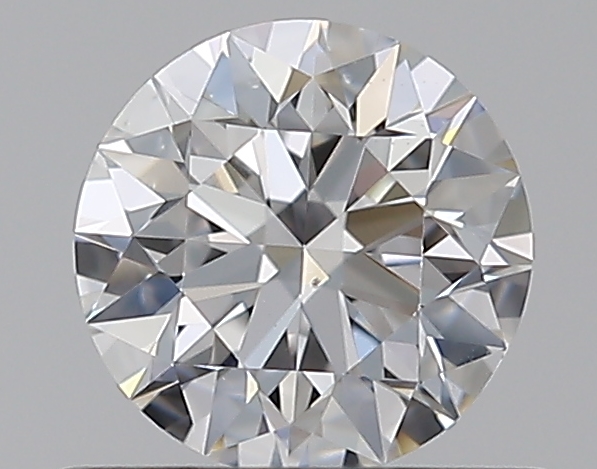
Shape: round
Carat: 0.52
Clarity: VS2
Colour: D
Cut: EX
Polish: EX
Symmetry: EX
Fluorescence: N
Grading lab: GIA
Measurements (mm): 5.11 x 5.14 x 3.21